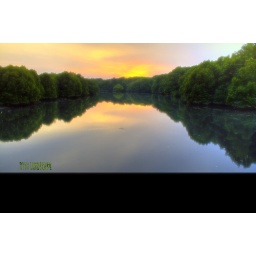
Sungai Petani river near Pekan Baru on the bridge